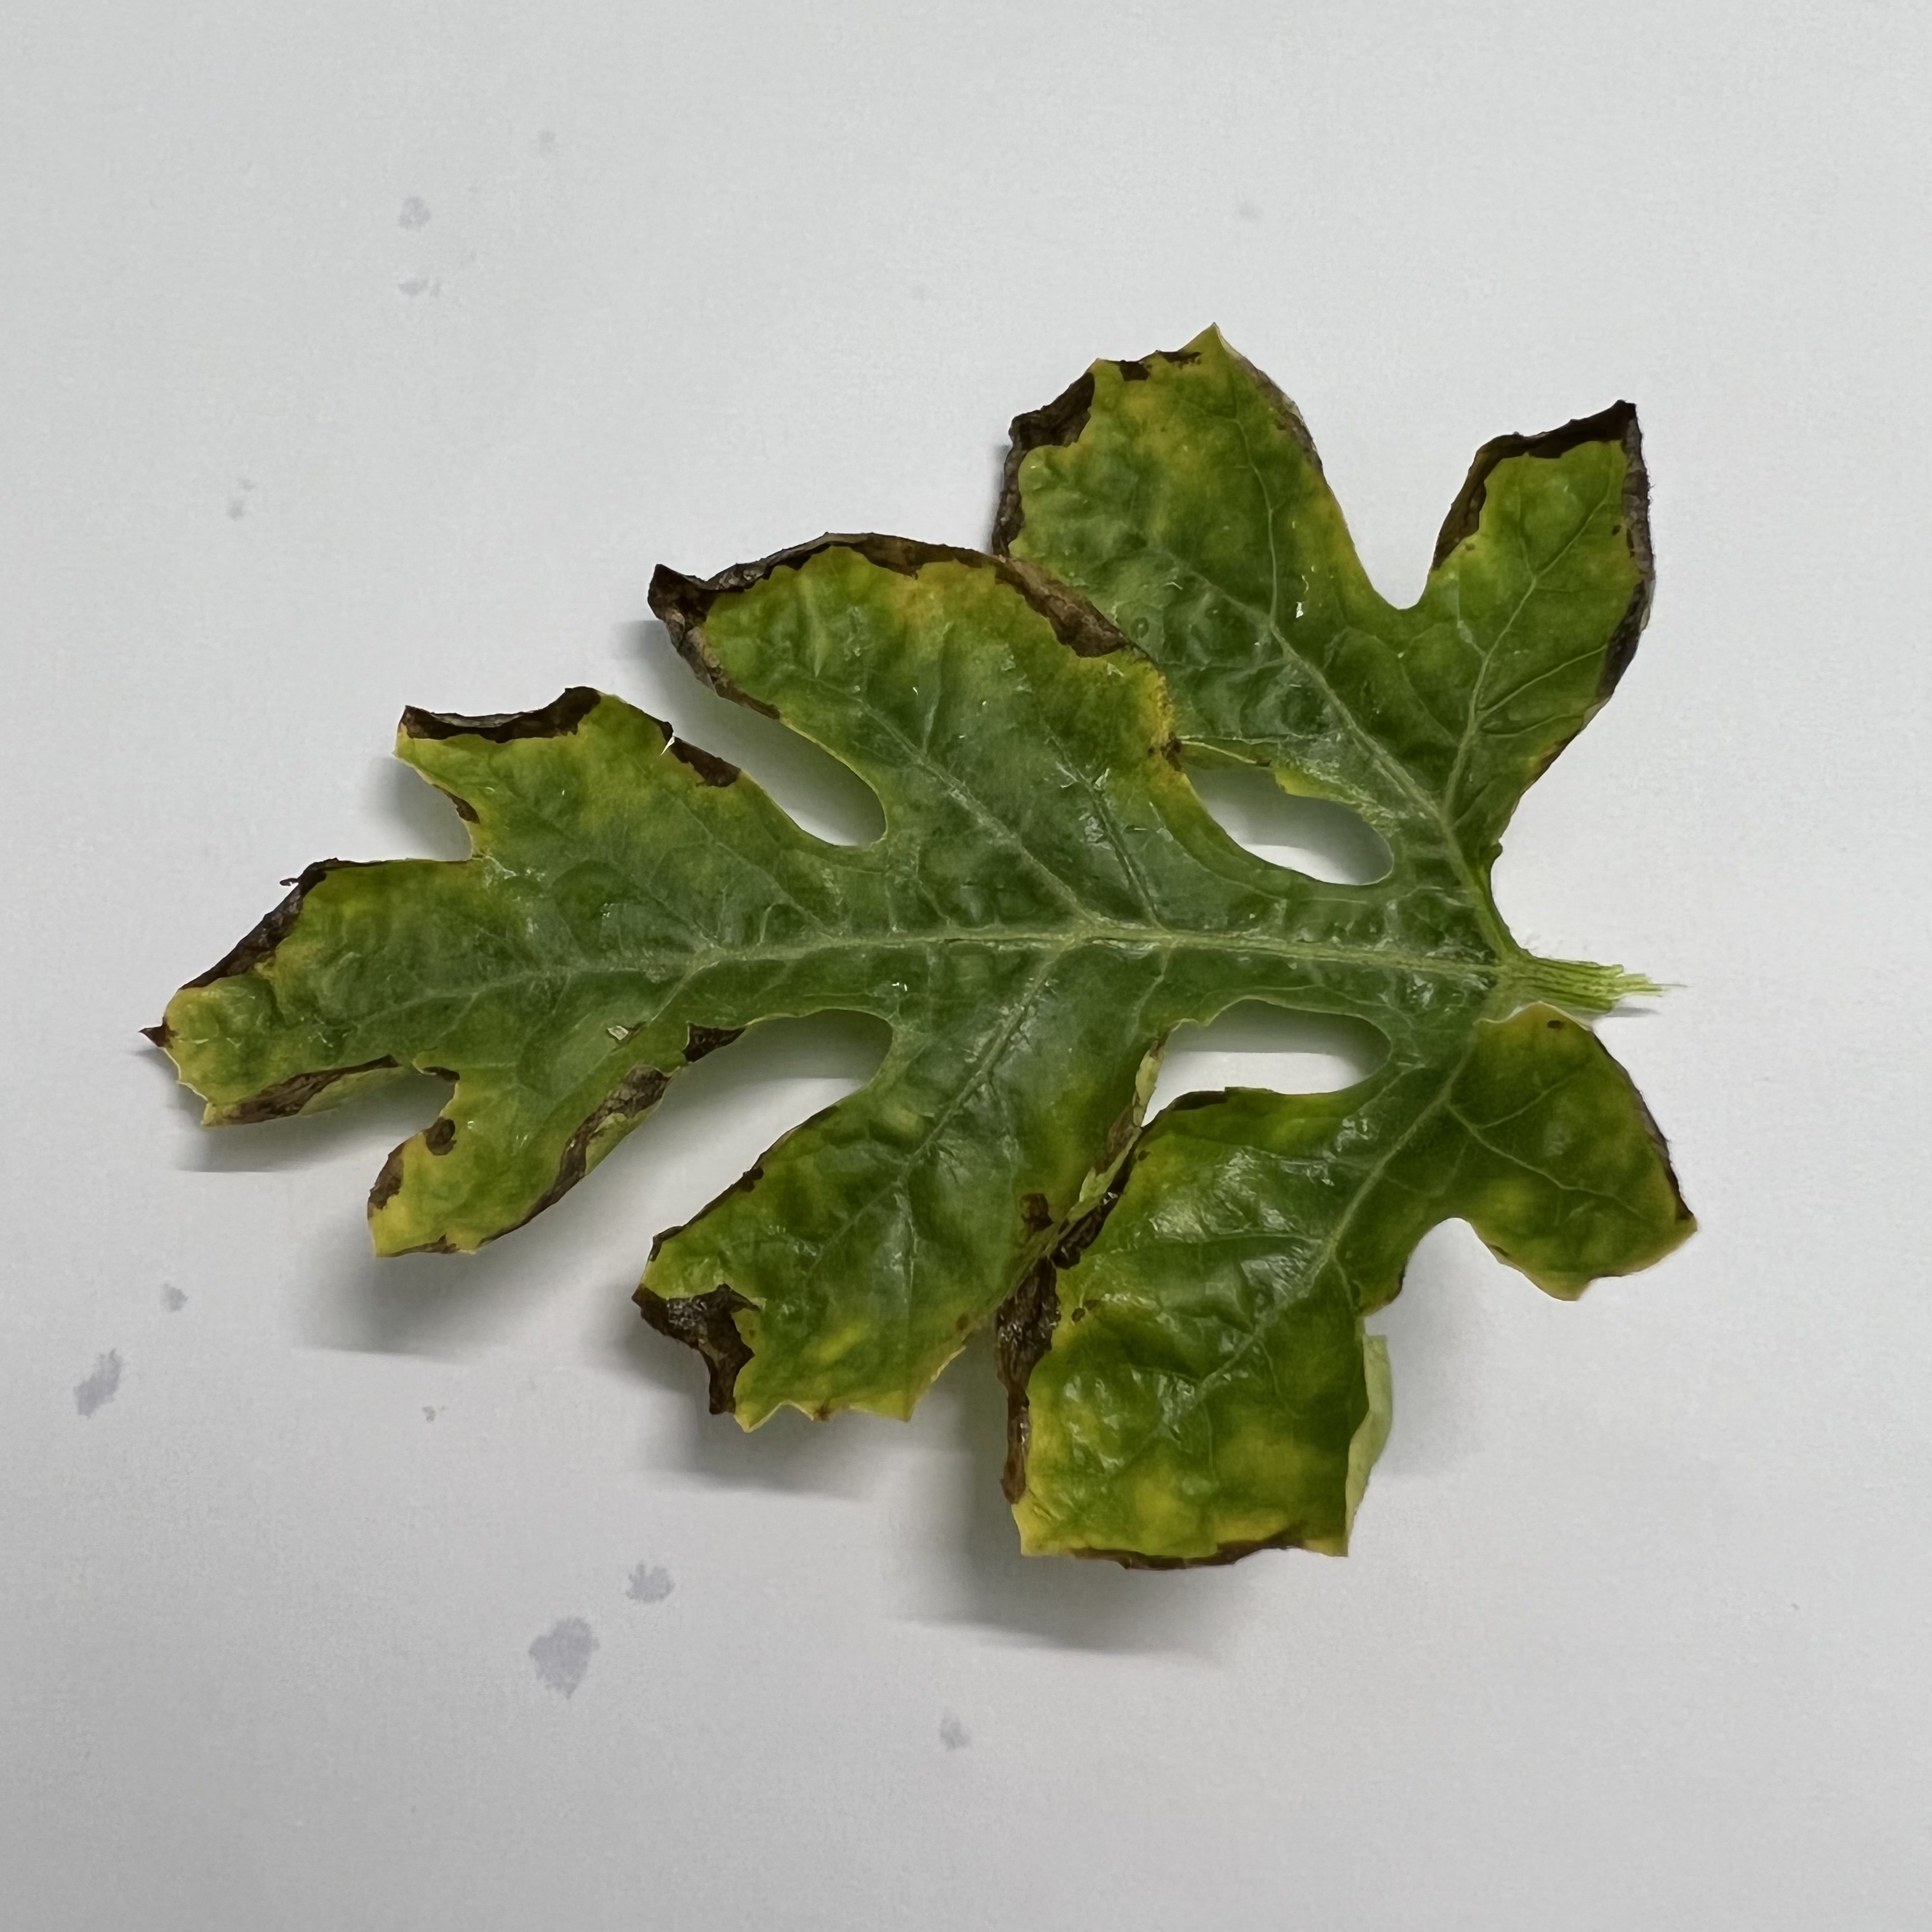
Label: Downy_Mildew